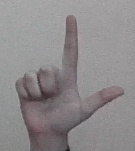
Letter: laam